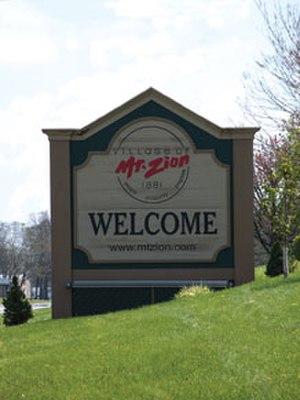
Mount Zion est un village du comté de Macon dans l'Illinois, aux États-Unis. Il est situé au centre du comté et au sud de la ville de Decatur, le siège de comté.